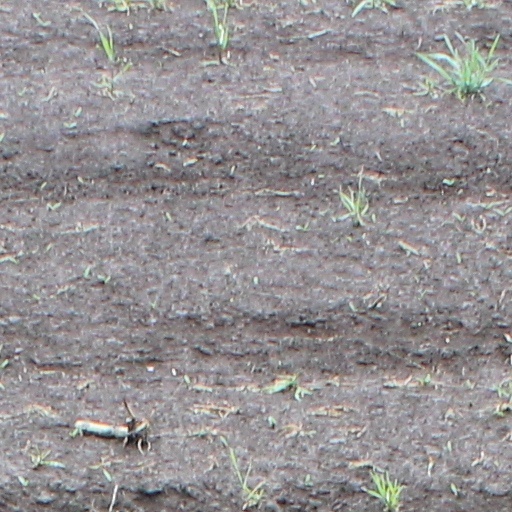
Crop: wheat